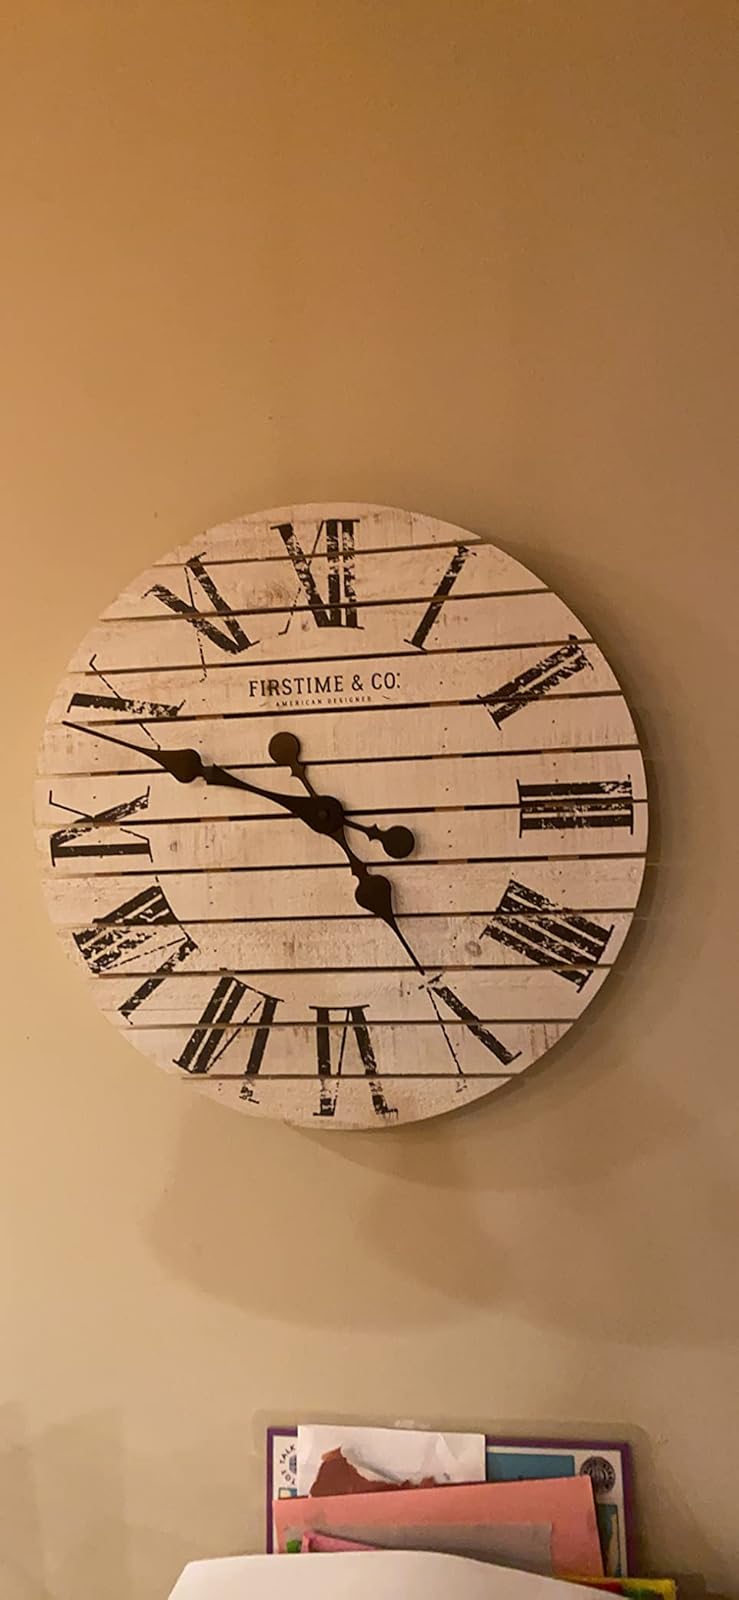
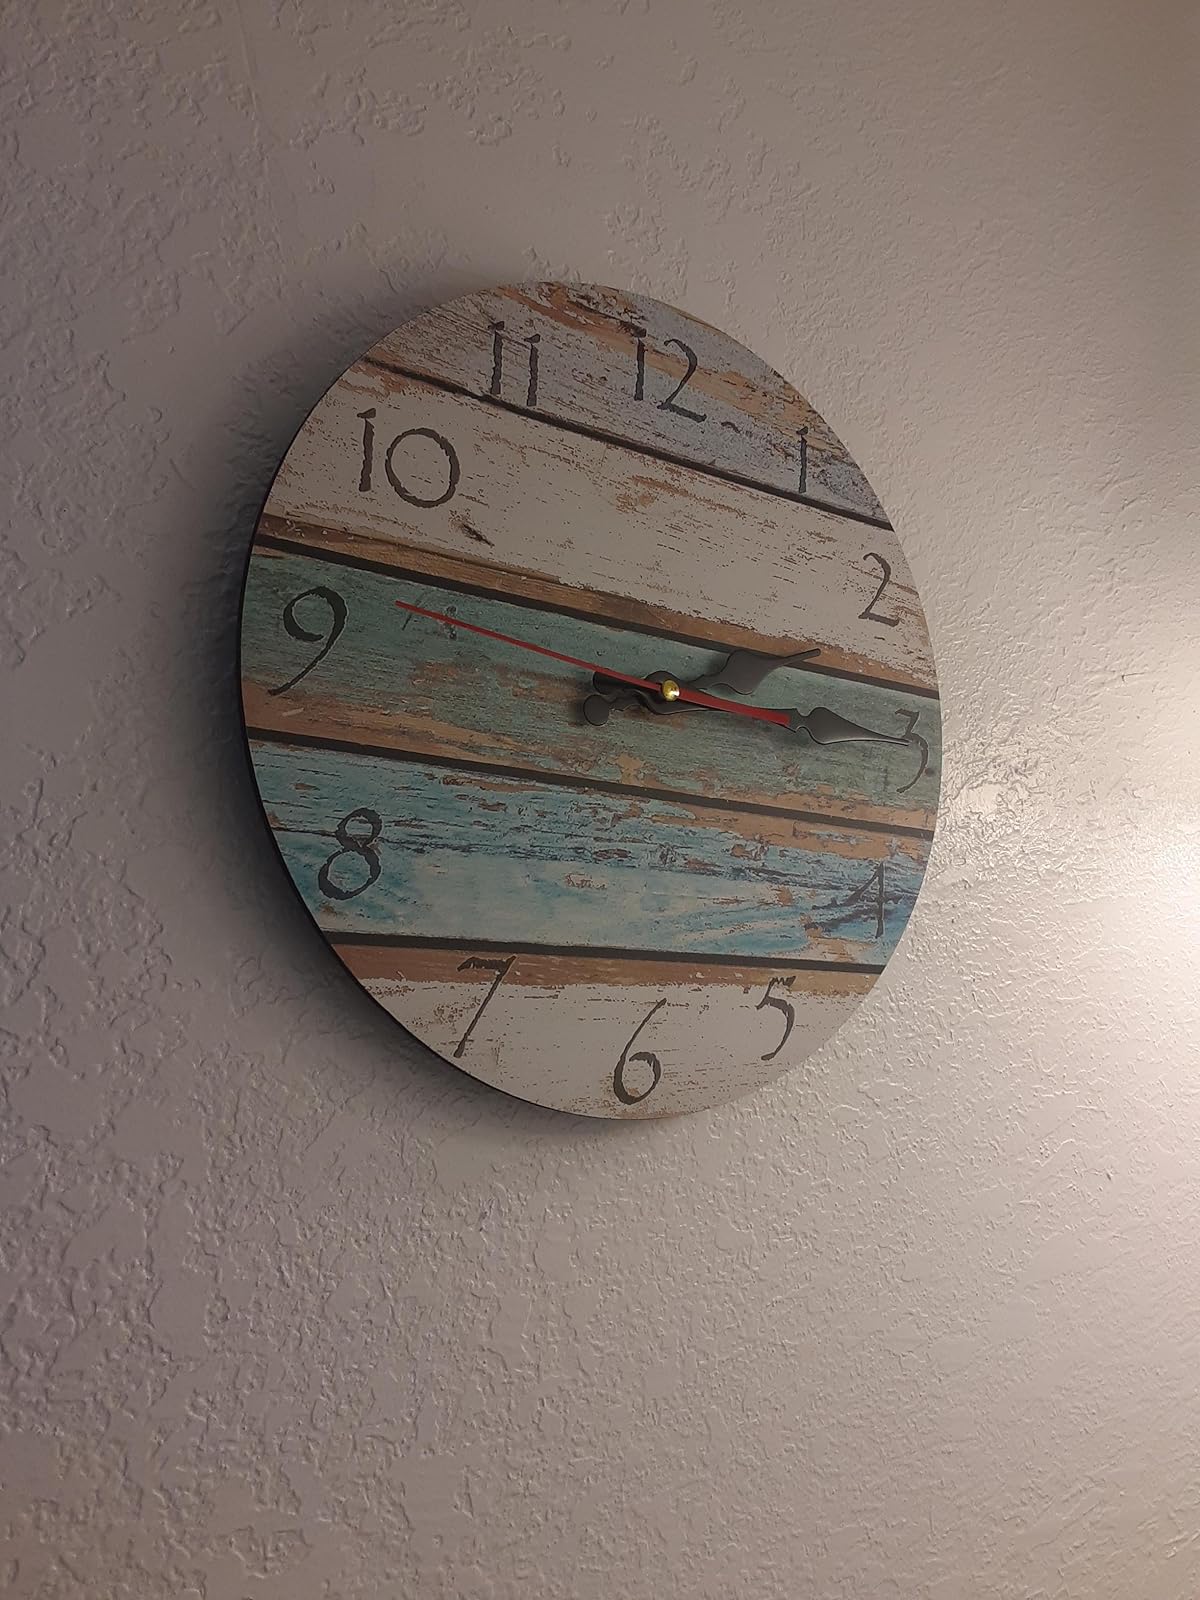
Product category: clock
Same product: no